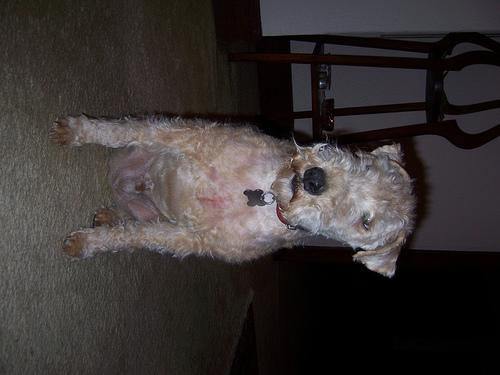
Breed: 216-n000017-Lakeland_terrier